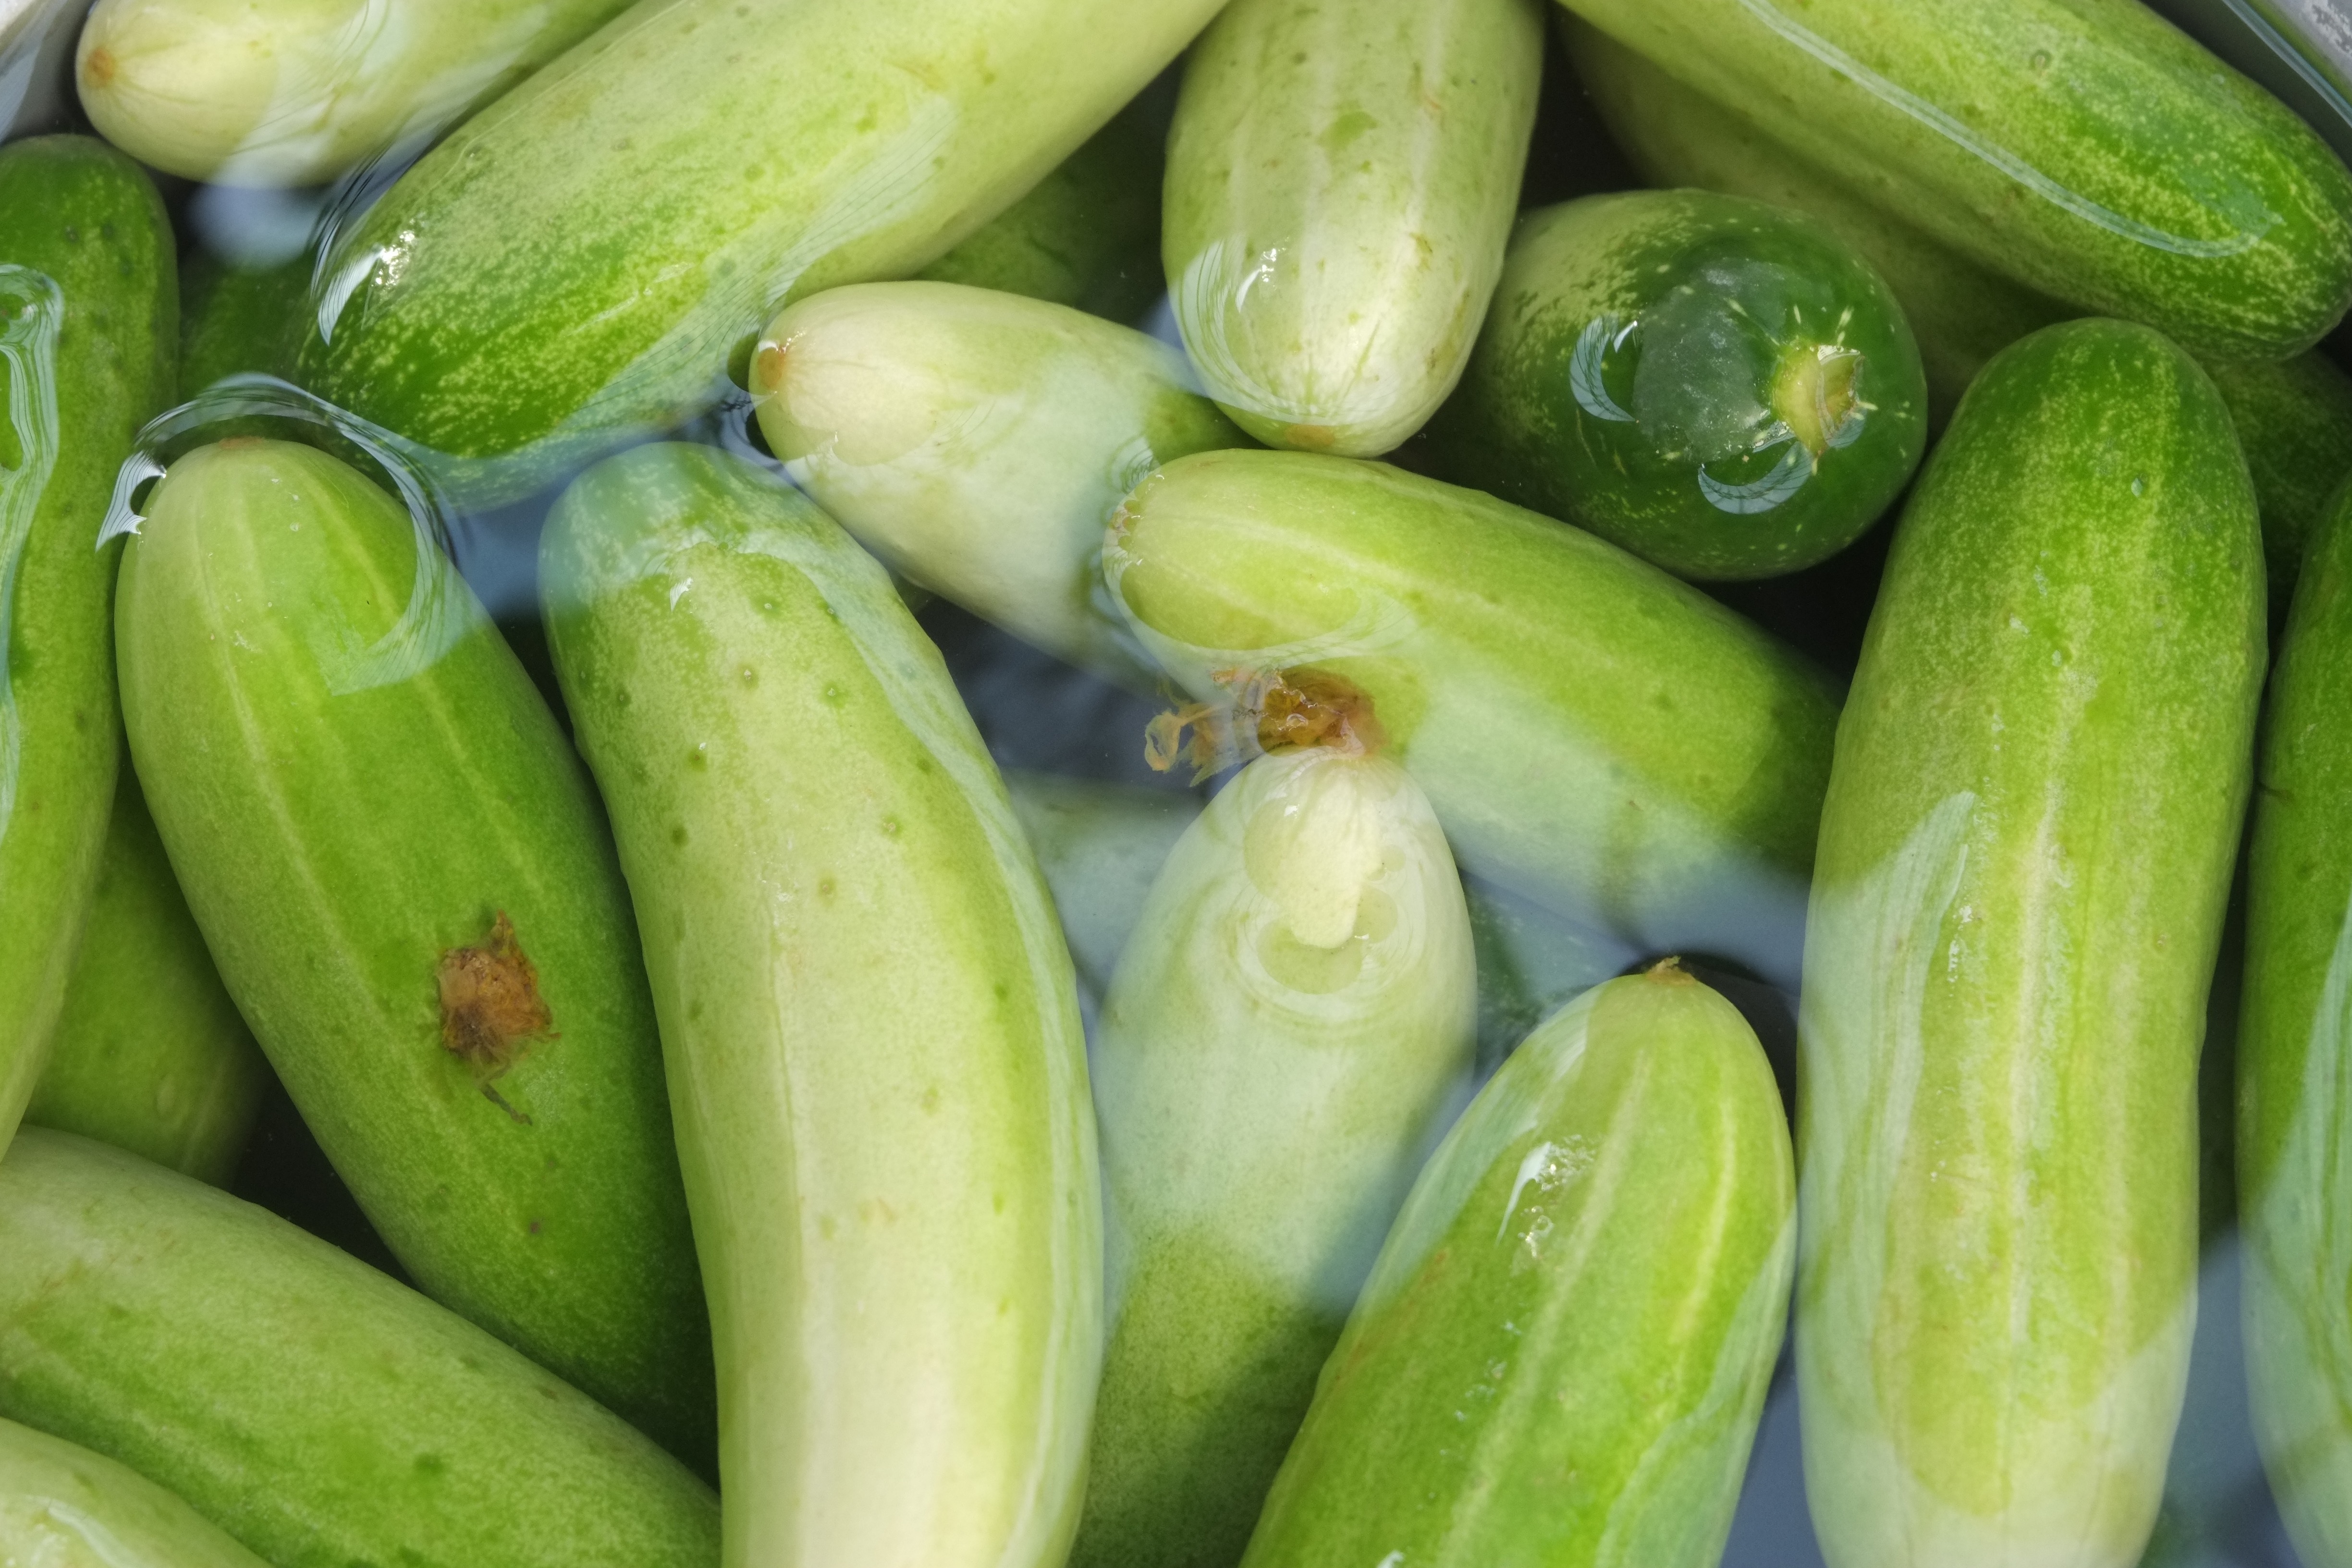
water, cold, plant, fruit, flower, food, green, produce, vegetable, juicy, healthy, material, gourd, nutrition, cucumber, vegetarian, organic, refreshing, cucurbita, element, flowering plant, pickled cucumber, land plant, cucumber gourd and melon family, summer squash